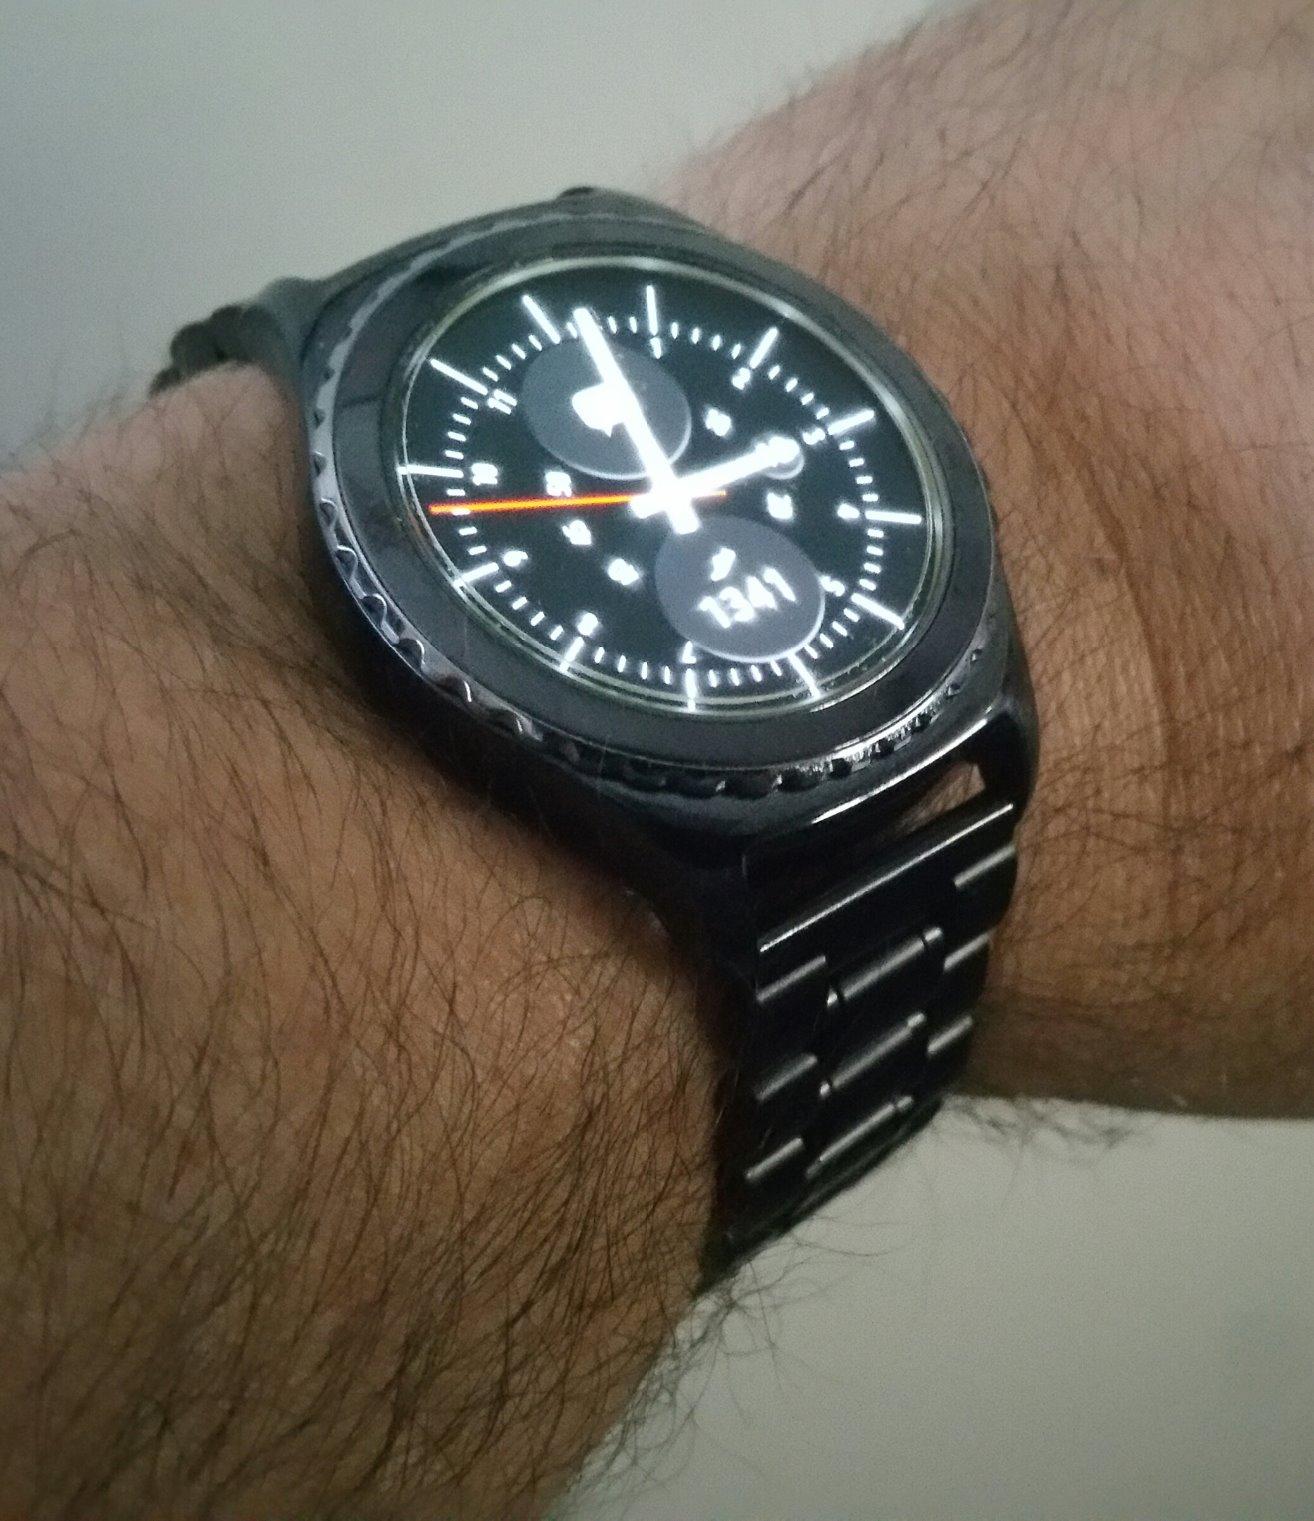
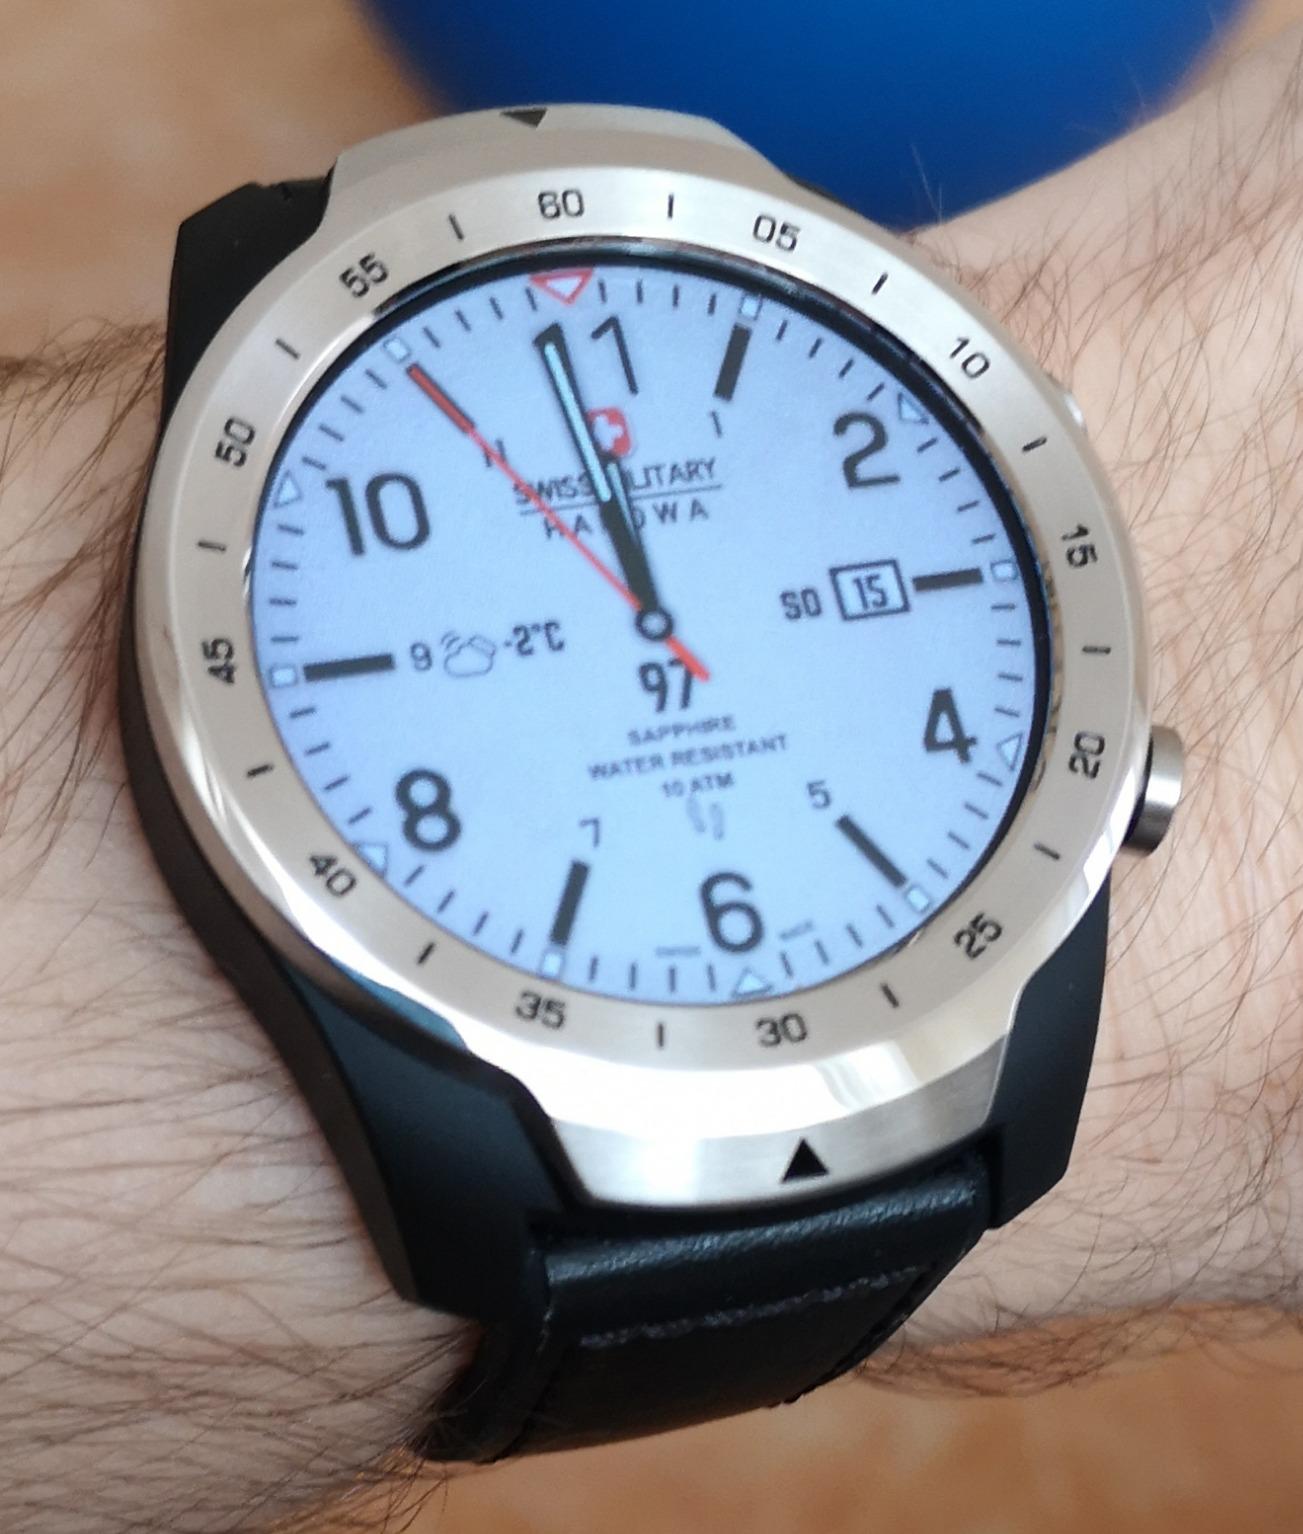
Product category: smartwatch
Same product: no